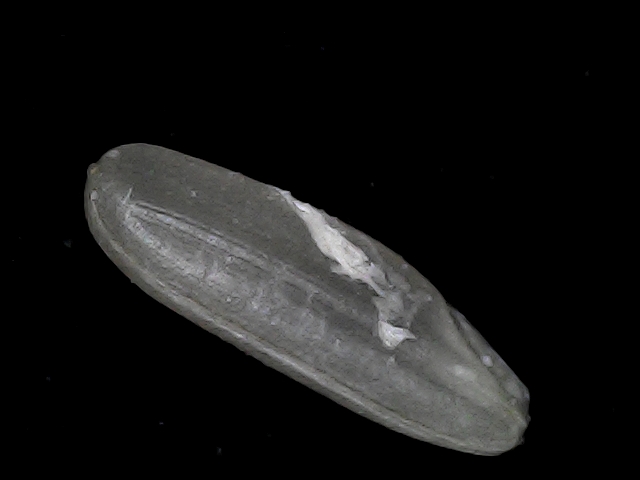
Rice variety: BD75